Interstate 355

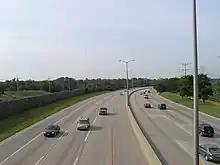
I-355 at the Illinois Prairie Path, looking south towards Downers Grove in the distance

I-355 opened at the stroke of midnight on December 24, 1989. As a Christmas gift, the first two days of operation were free. Because of lower traffic counts at the north and south ends of the highway and lack of construction money, tollway officials built the road with four lanes from North Avenue (IL 64) to the Ronald Reagan Memorial Tollway (I-88) on the north end, and around I-55 on the south end. As early as 1991, tollway officials had drawn up plans to widen the highway to three lanes in each direction. Widening from North Avenue to Butterfield Road (IL 56) took place in 1995. The old lines marking the former shoulder can still be seen in the right lane as a result of the tollway authority's attempt to grind them away.